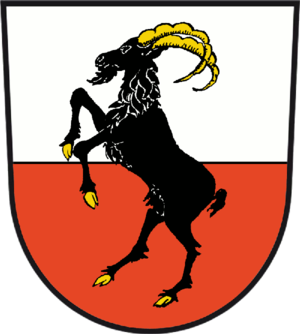
Jüterbog est une ville allemande située en Brandebourg, dans l'arrondissement de Teltow-Fläming